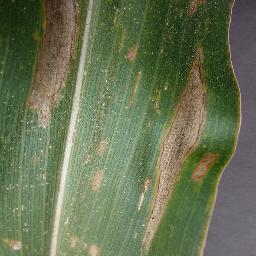
Label: Corn_(Maize)___Northern_Leaf_Blight